Sturmey-Archer

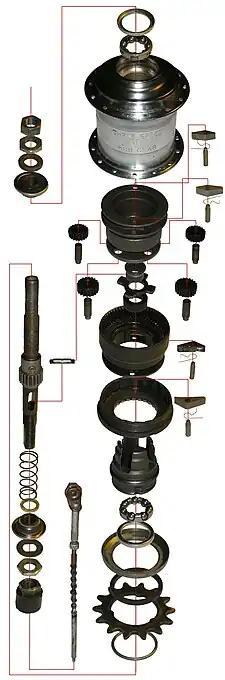
An exploded Sturmey-Archer AW

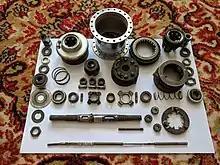
The internals of a Sturmey-Archer FM four-speed, medium ratio, hub gear. It has substantially more components than an AW 3 speed. FC, AF, AC, and ASC hubs are similar.

Sturmey-Archer's most widely known product is the AW wide-ratio three-speed hub gear, introduced in 1938 (though patented in 1936) and still in production in a substantially modified form as of 2018. It is the sole survivor of a much larger range of "A" model three-speed hubs, including the AG Dynohub, AB 90mm drum brake hub, AM (medium ratio for "club" riders), the AC and AR (close ratio racing hubs for time trialists) and the ASC (a unique three-speed fixed gear). In 1939 a four-speed close ratio model AF was released, intended as a close ratio 3 speed with an additional low gear for hills, this was discontinued in 1941 and succeeded by the near identical FC hub in 1947. 1939 also saw the introduction of the FM four speed medium ratio hub, which was mechanically very similar to the AF and FC.